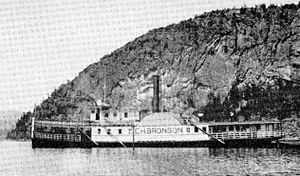
Le bateau à vapeur E. H. Bronson passant devant le Rocher à l'Oiseau. Le vapeur fut construit en 1895 et était sur la liaison Pembroke-Des Joachims, avec le capitaine Tom Dunbar à la barre. Les passagers étaient autorisés à actionner le siffet pour entendre l'écho revenant de la parois du rocher.
Le rocher à l'Oiseau est une falaise de 150 m de hauteur, située sur la berge nord de la rivière des Outaouais, dans la MRC Pontiac au Québec et sur laquelle on retrouve des peintures rupestres. Le site est situé sur la section de la rivière des Outaouais jadis nommée Creuse, au sud-est de Rapides-des-Joachims, dans la municipalité de Sheenboro. Le rocher protège aussi un écosystème forestier exceptionnel, la forêt refuge du Rocher-à-l'Oiseau.